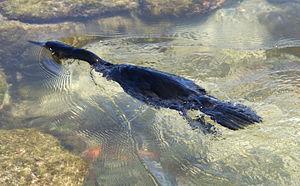
Le Cormoran aptère, aussi appelé Cormoran des Galapagos, est une espèce d'oiseau de mer endémique de l'archipel des Galapagos. Au fil de l’évolution, cet oiseau a perdu son aptitude au vol. En effet, ses ailes atrophiées ne servent ni à échapper aux prédateurs, ni à s'assurer de la nourriture puisque cette espèce a gagné l'aptitude à nager et plonger. C'est l'espèce la plus grande du genre Phalacrocorax.
Le terme oiseau de mer renvoie à un ensemble aux limites assez mal définies : en réalité, la définition du groupe résulte plus d'une sorte de consensus, pour ne pas dire de tradition, sur les espèces à inclure et celles à exclure, que sur des règles taxonomiques, biologiques ou écologiques strictes. On classe habituellement dans ce groupe environ 305 espèces appartenant à huit familles, entretenant avec le milieu marin des relations de dépendance plus ou moins strictes pendant une partie importante de leur cycle annuel.